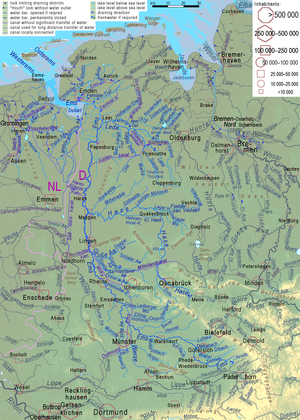
Ems (flod) / Byer og kommuner langs Ems
Ems og bifloder
Ems er en flod i det nordvestlige Tyskland og det nordøstlige Holland. Den løber gennem de tyske delstater Nordrhein-Westfalen og Niedersachsen og danner grænse mellem området Østfrisland i Tyskland og provinsen Groningen i Holland. Ems har en samlet længde på 371 km.